Smithfield (dog)

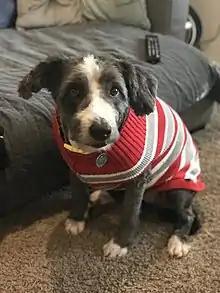

The Smithfield is different in appearance from the Australian Stumpy Tail Cattle Dog. They are sometimes referred to as 'the British Smithfield'. The coat of the Smithfield grows long, coarse and shaggy in nature. As this dog was originally found in England, and was a street dog, this is consistent with staying warm.